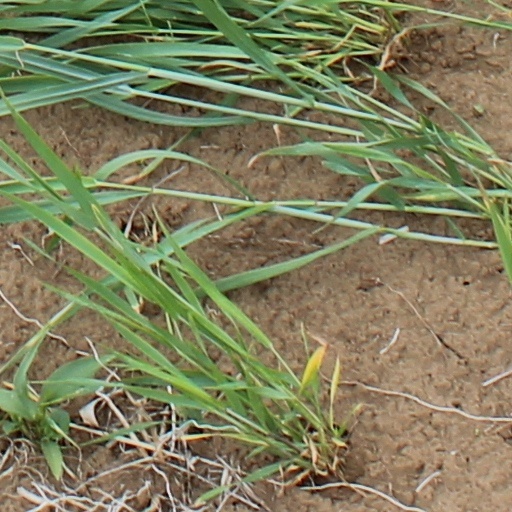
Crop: wheat